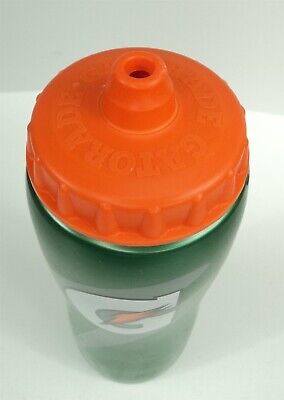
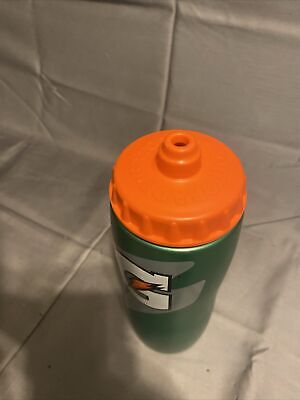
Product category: misc
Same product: yes